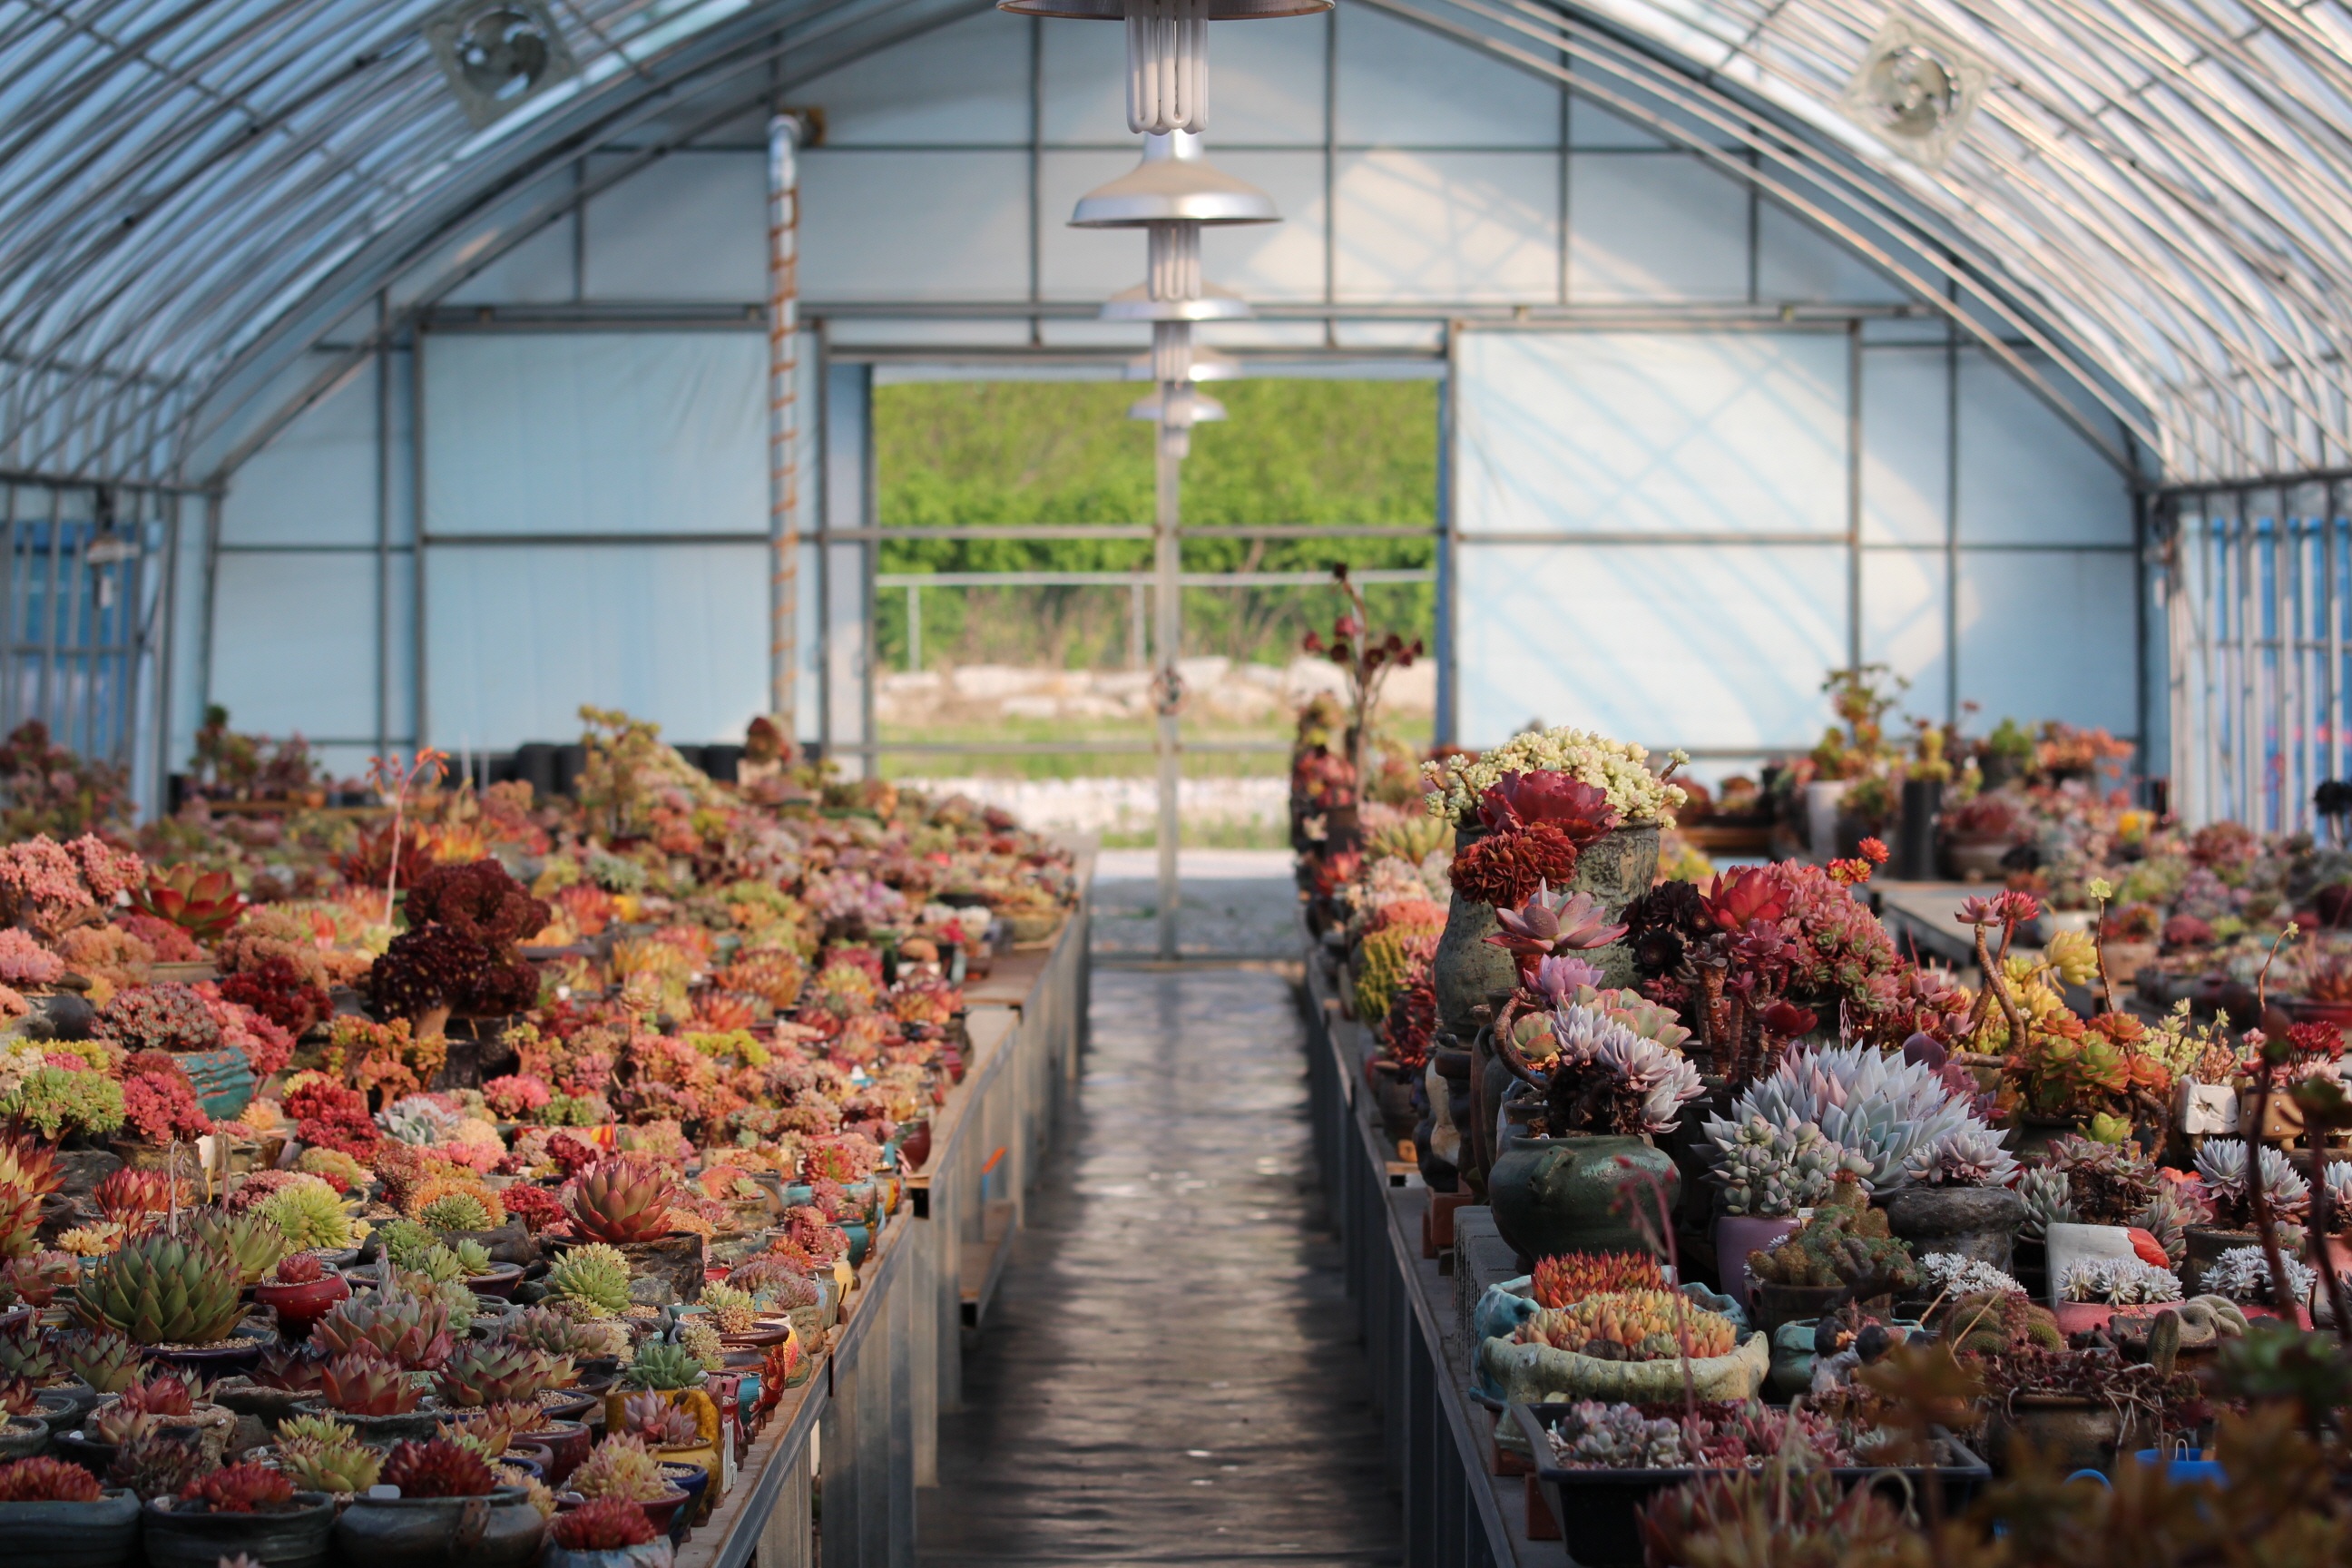
nature, cactus, flower, marketplace, succulent, garden, greenhouse, potted plant, plants, flowers, aisle, makro, botanical garden, floristry, affix, a flower garden, a fleshy plant, fleshy in this, mini potted, outdoor structure